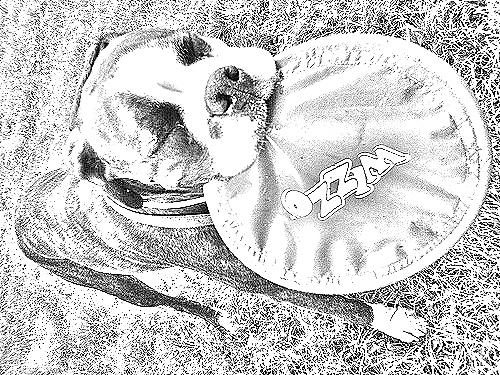
Portrait style: Sketch Portrait